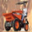
Label: truck